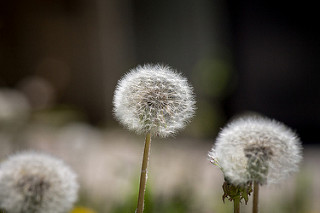
Flower: dandelion